William Suida

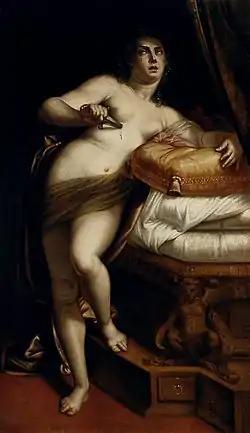
"Suicide of Lucretia" (c. 1575) by Luca Cambiaso, from the Suida-Manning Collection at the Blanton Museum of Art.

Suida was born in Neunkirchen, Austria, the son of Albert Suida and Bertha von Heim, a relative of Richard Wagner. His uncle was the art historian Henry Thode, with whom he studied in Heidelberg and under whom he wrote his dissertation, published in 1900 as "Die Genredarstellungen Albrecht Dürer". In 1902 he began a two-year residence in Florence as an assistant at the Deutsches Kunsthistorisches Institut. His research there resulted in his 1905 book on Florentine Trecento painting, "Florentinische Maler um die Mitte des XIV Jahrhunderts".